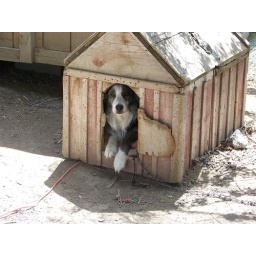
Beau in his dog house